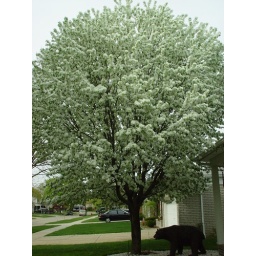
This tree is in our front yard. The bear under it is bronze. It's around 300 pounds.